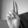
ASL letter: U